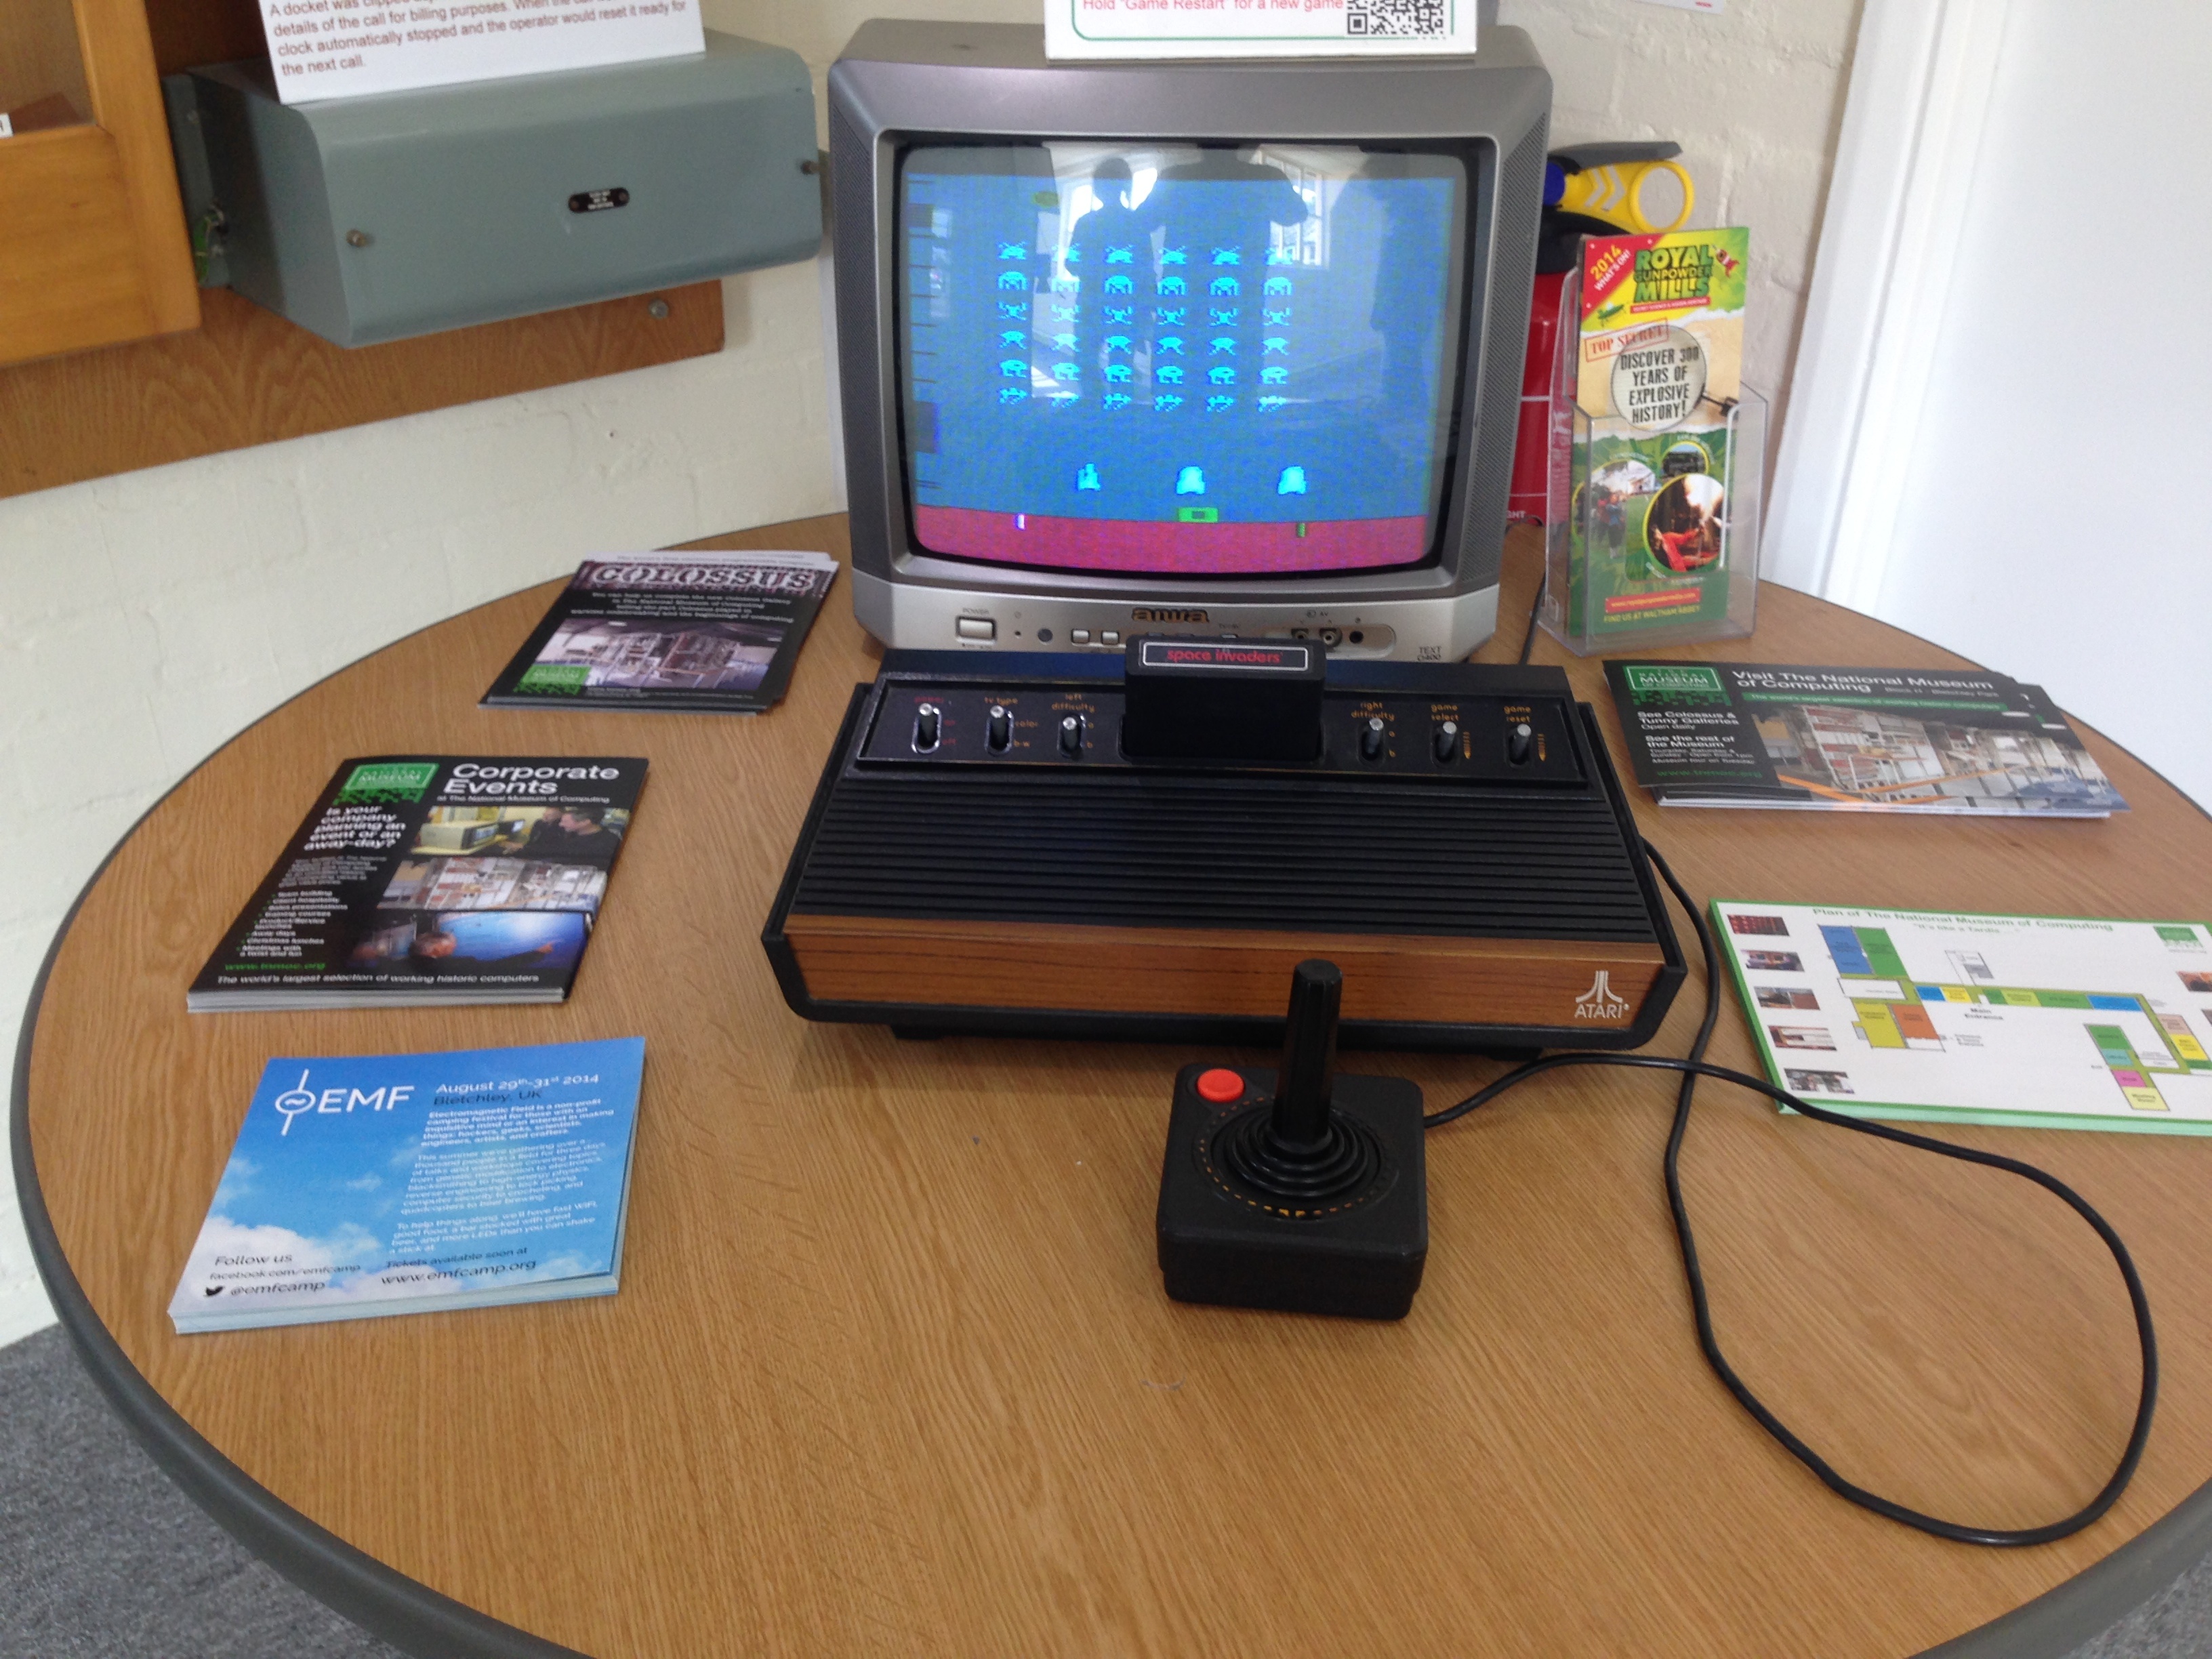
technology, gadget, electronics, games, tnmoc, multimedia, desktop computer, personal computer, electronic device, computer hardware, personal computer hardware